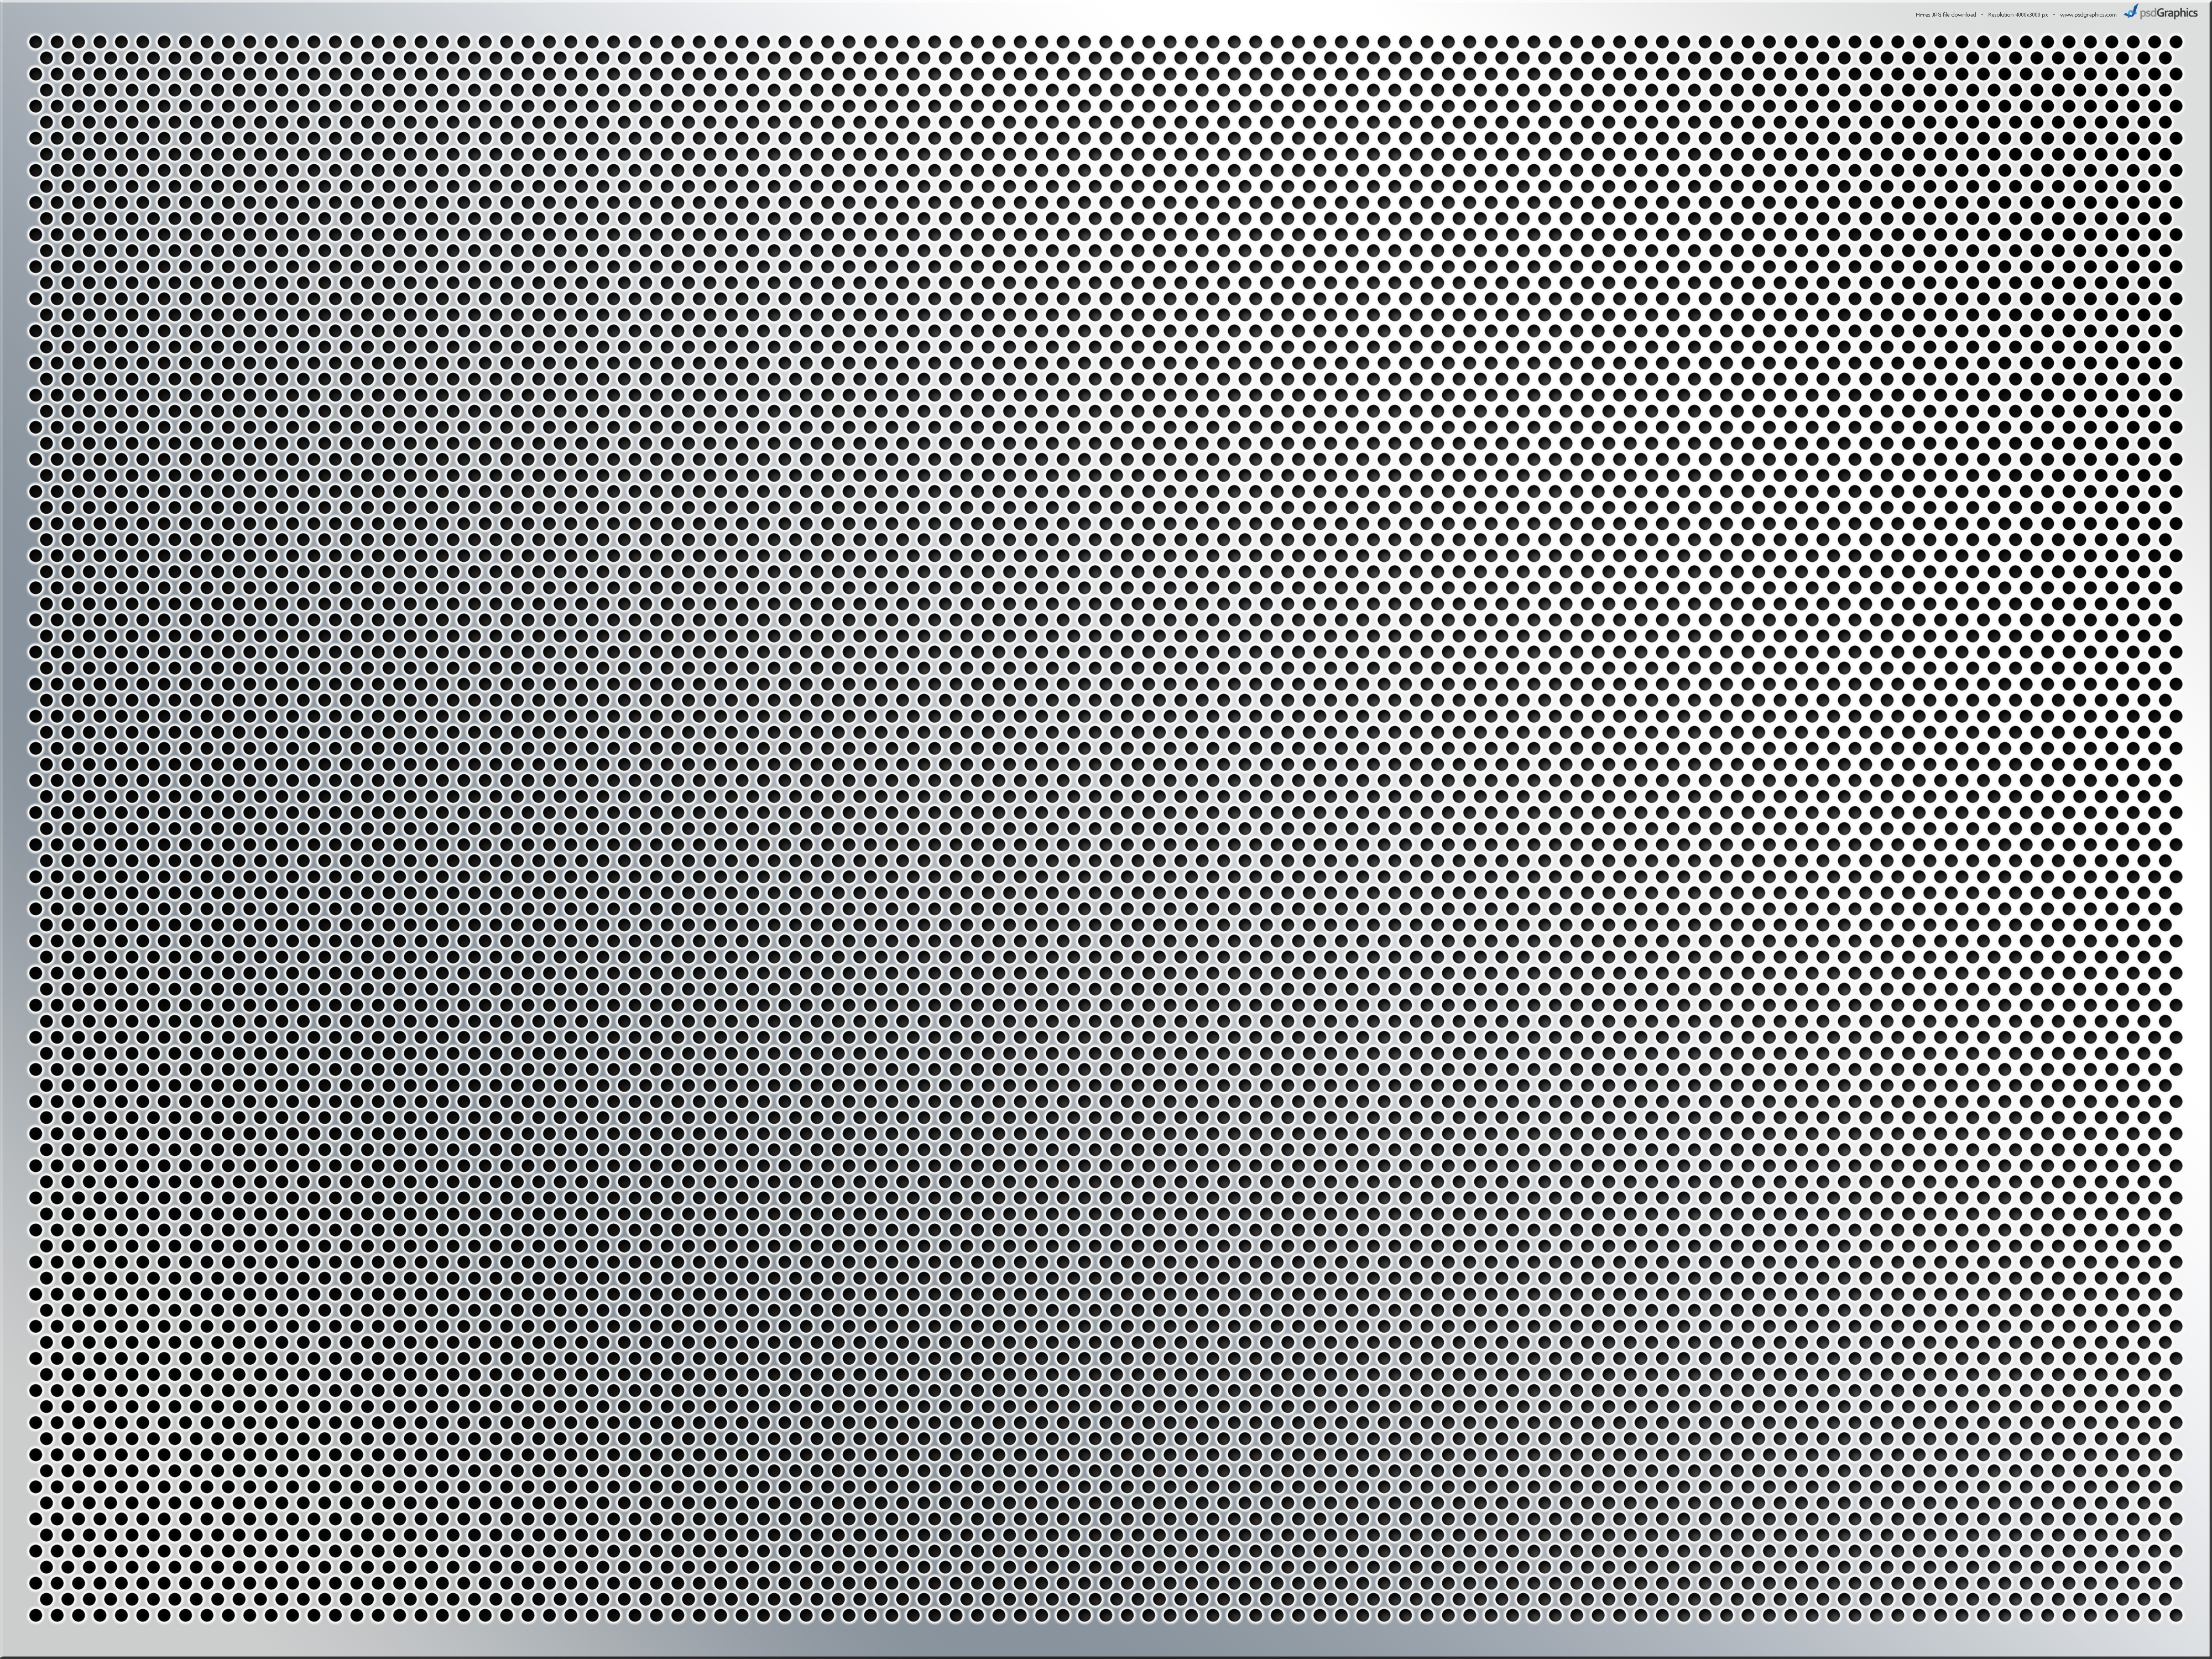
texture, steel, pattern, line, material, textile, net, mesh, flooring